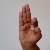
The image shows a hand gesture representing the letter 'F' in Indian Sign Language.